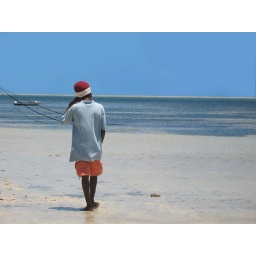
Lonely black man on the Kenyan beach in Mombassa